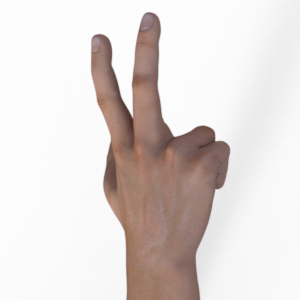
Label: scissors